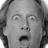
Emotion: surprise